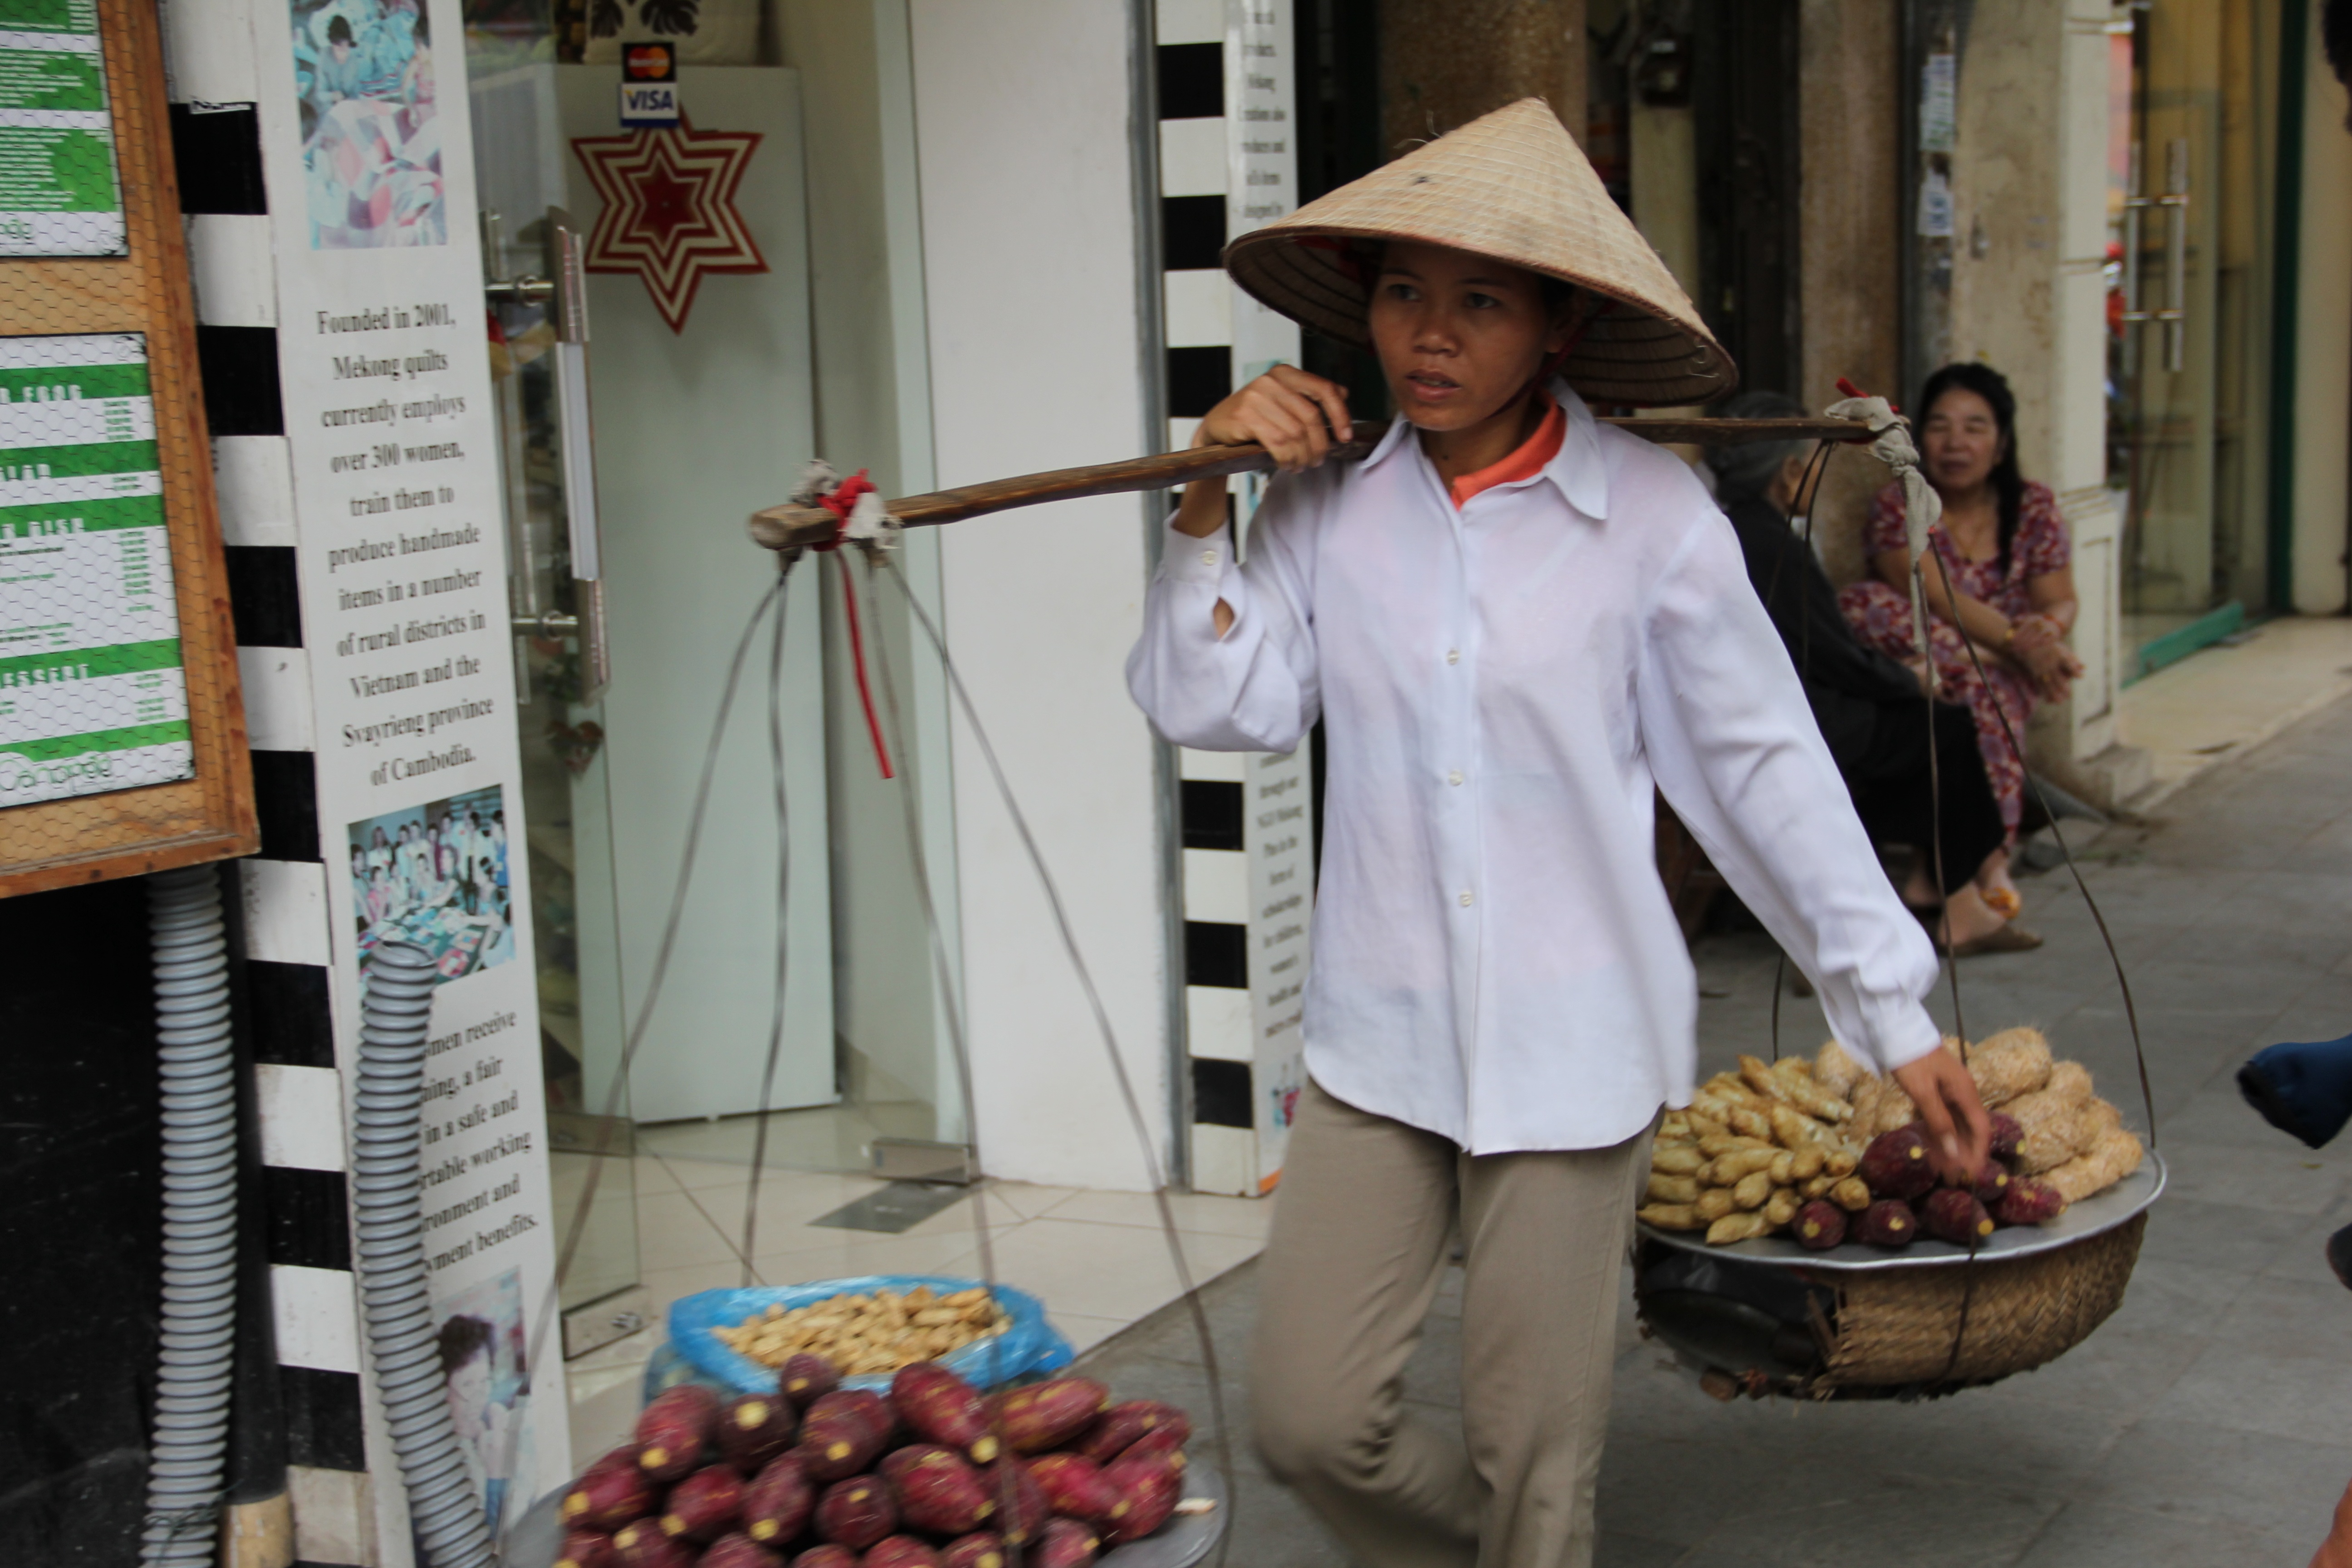
woman, food, street scene, cook, vietnam, hanoi, sense, wear baskets